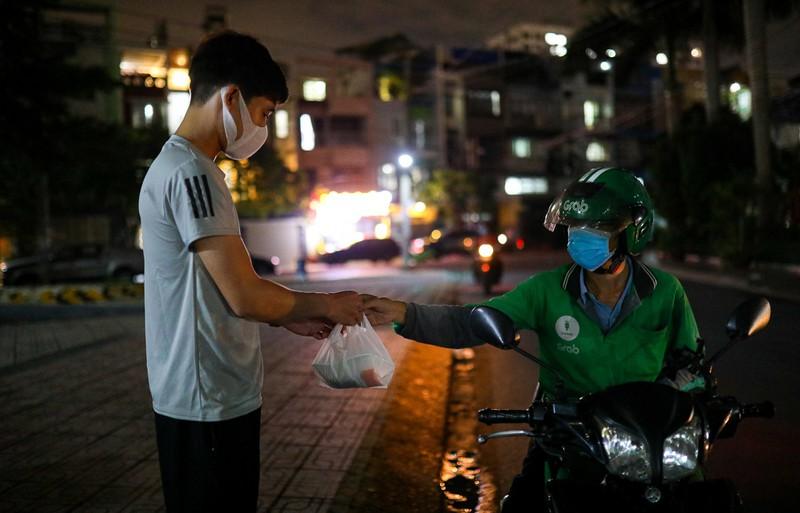
một người đàn ông đang nhận một túi đồ từ một người lái xe máy